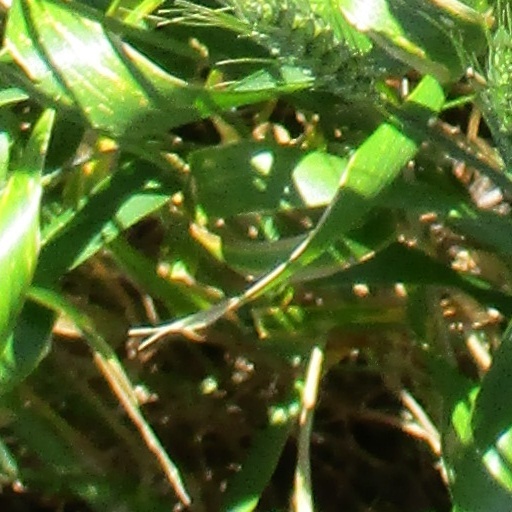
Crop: wheat